Sports 2000

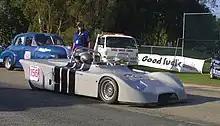
Royale RP37

Sports 2000 is a restricted-rules class of two-seat, mid-engined, open-cockpit, full-bodied sports-prototype racecar used largely in amateur road racing. Sometimes known as S2000 or S2, the class was developed by John Webb, then of the Brands Hatch racing circuit in England, as an affordable form of sports car racing, essentially a sports car version of Formula Ford 2000. The key attributes of the class were a body design reminiscent of two-liter Group 6 sports racing cars like the Chevron B21 and Lola T-212 but with an ultra-reliable and inexpensive drivetrain comprising a two-liter "Pinto" overhead camshaft engine with very limited allowed modifications and the well-proven, VW-based Hewland Mk 9 transaxle. S2000 aerodynamics continued to evolve beyond their 1970s Group 6 roots, with very 'slippery' cars featuring spats over the wheels becoming the norm.